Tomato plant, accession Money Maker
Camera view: horizontal (90 deg, fisheye); turntable rotation: 150 degrees
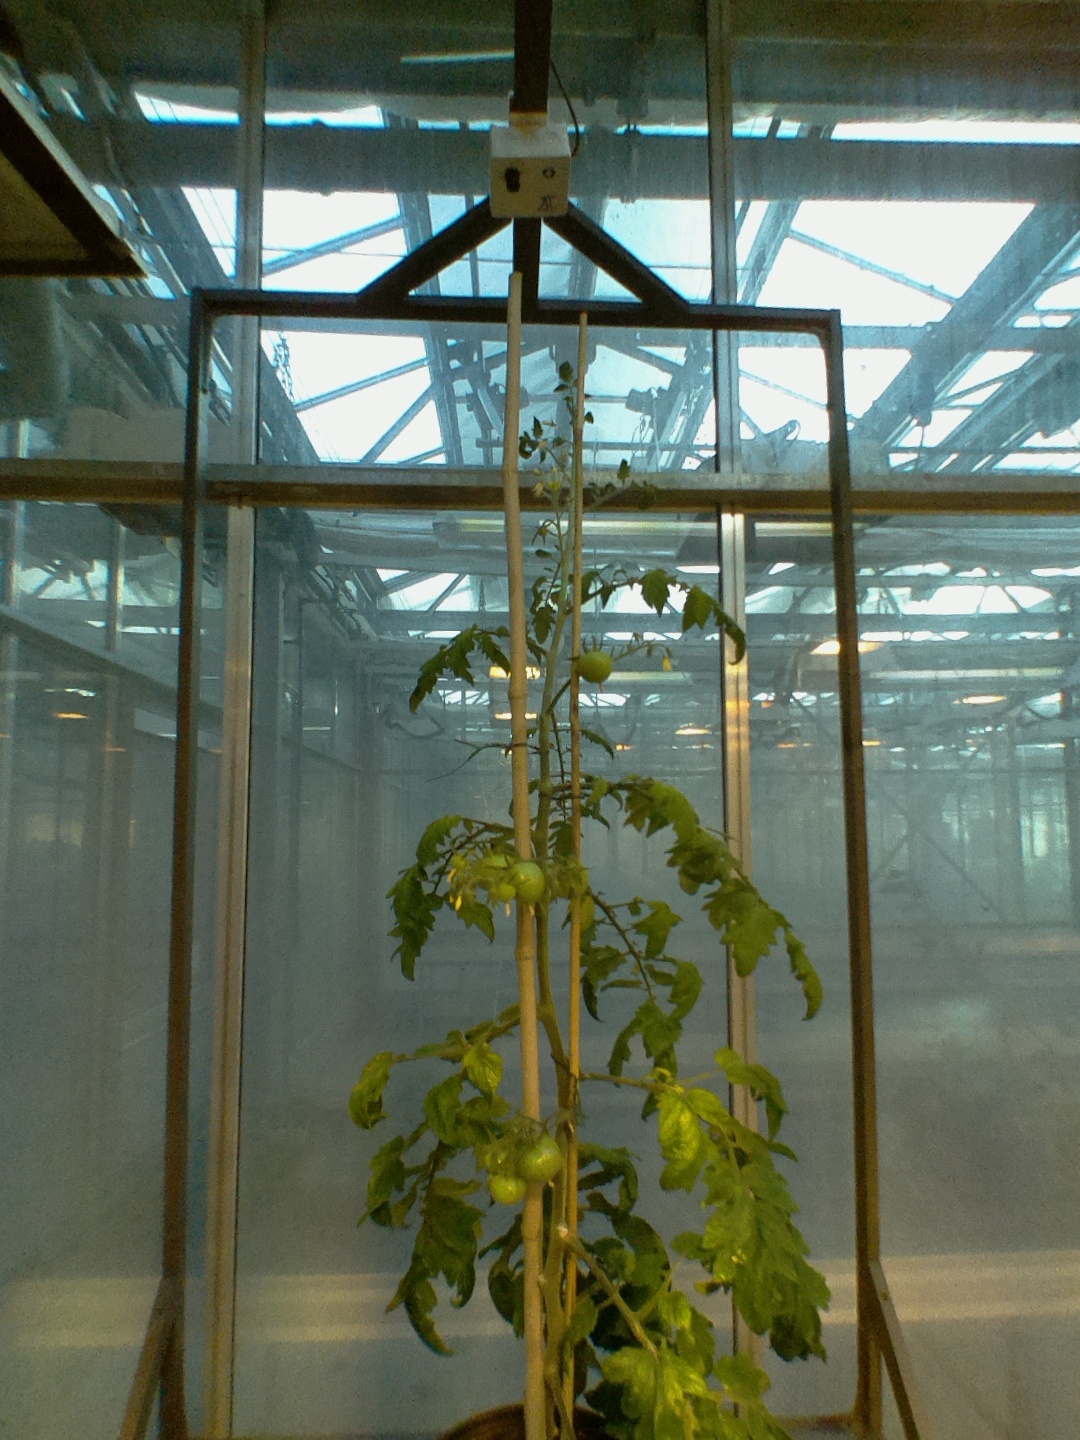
BBCH growth stage 75: 50%-60% of final fruit size